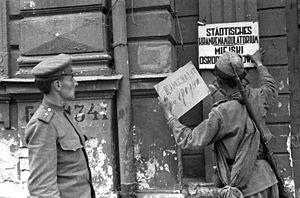
Hrodna ou Grodno est une ville de Biélorussie et la capitale administrative de la voblast de Hrodna. Sa population s'élevait à 368 710 habitants en 2017.